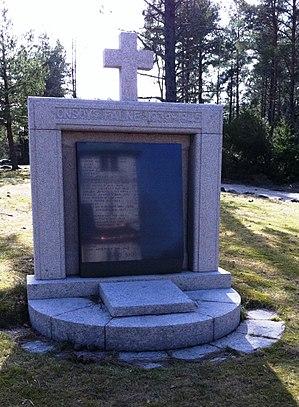
Onsøy est une péninsule et une ancienne municipalité de Norvège. Son centre administratif était le village de Gressvik.